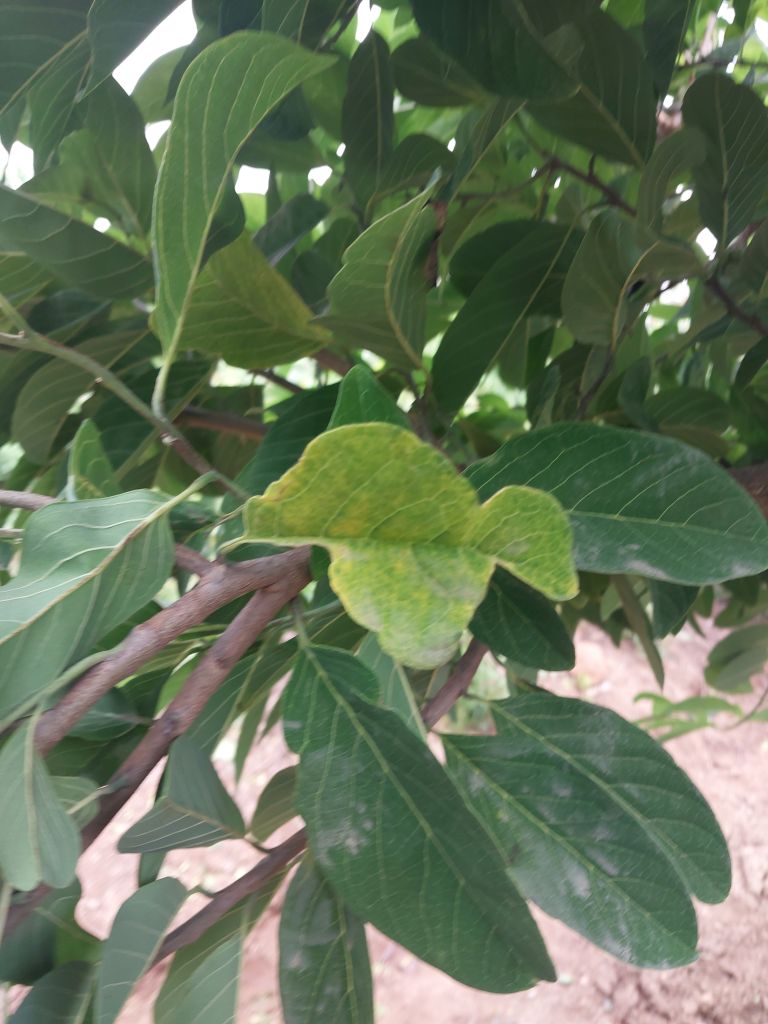
Disease label: Leaf spot on Leaves